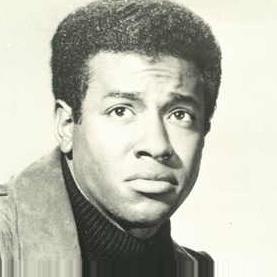
Age: 24